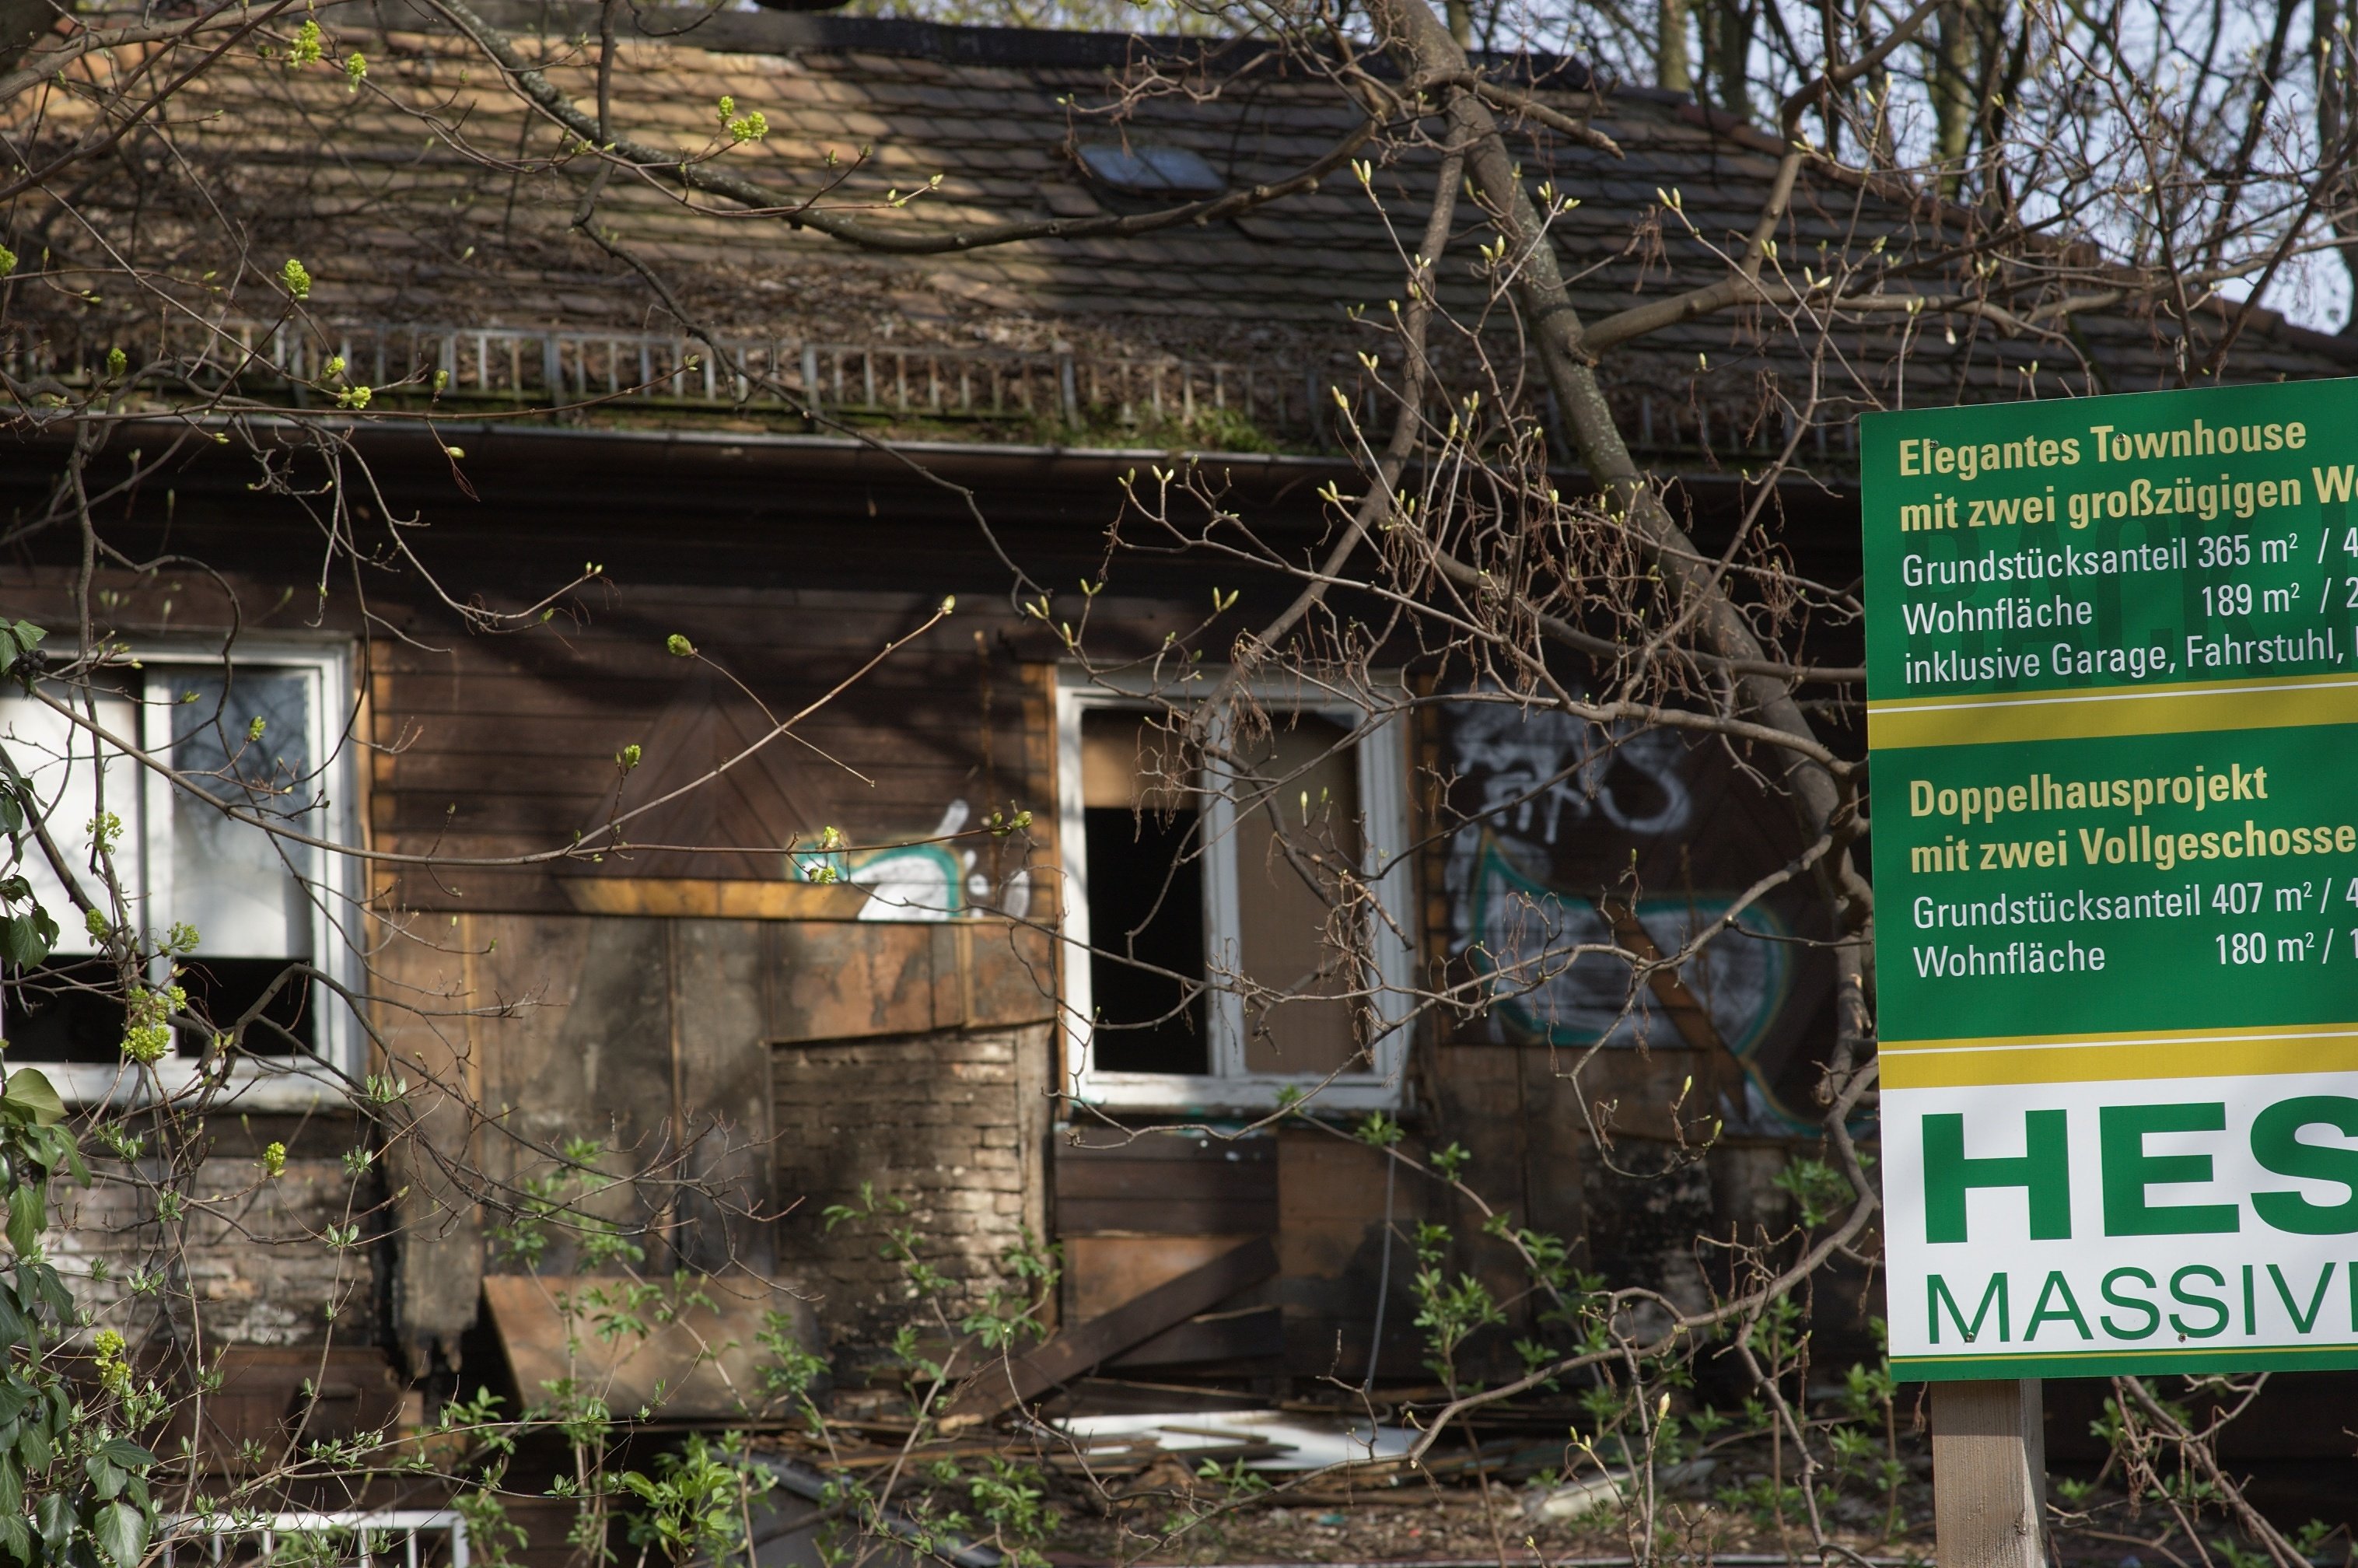
shack, jungle, decay, rawtherapee, germany, deutschland, berlin, walimex, samyang, pentax, 85mm, lenstagged, steffenzahn, decayed, guesswhereberlin, k100d, justpentax, iamflickr, 85mmf14, walimex85mm, walimexpro8514if, rural area, geological phenomenon